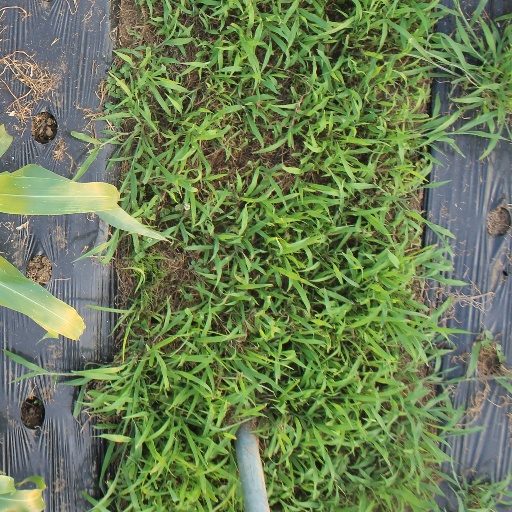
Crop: sorghum